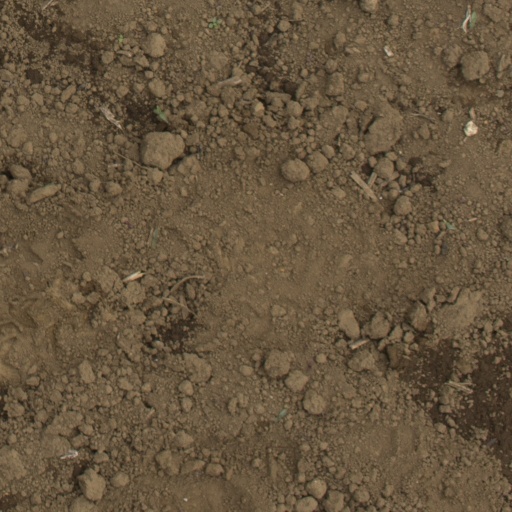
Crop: Jerusalem artichoke